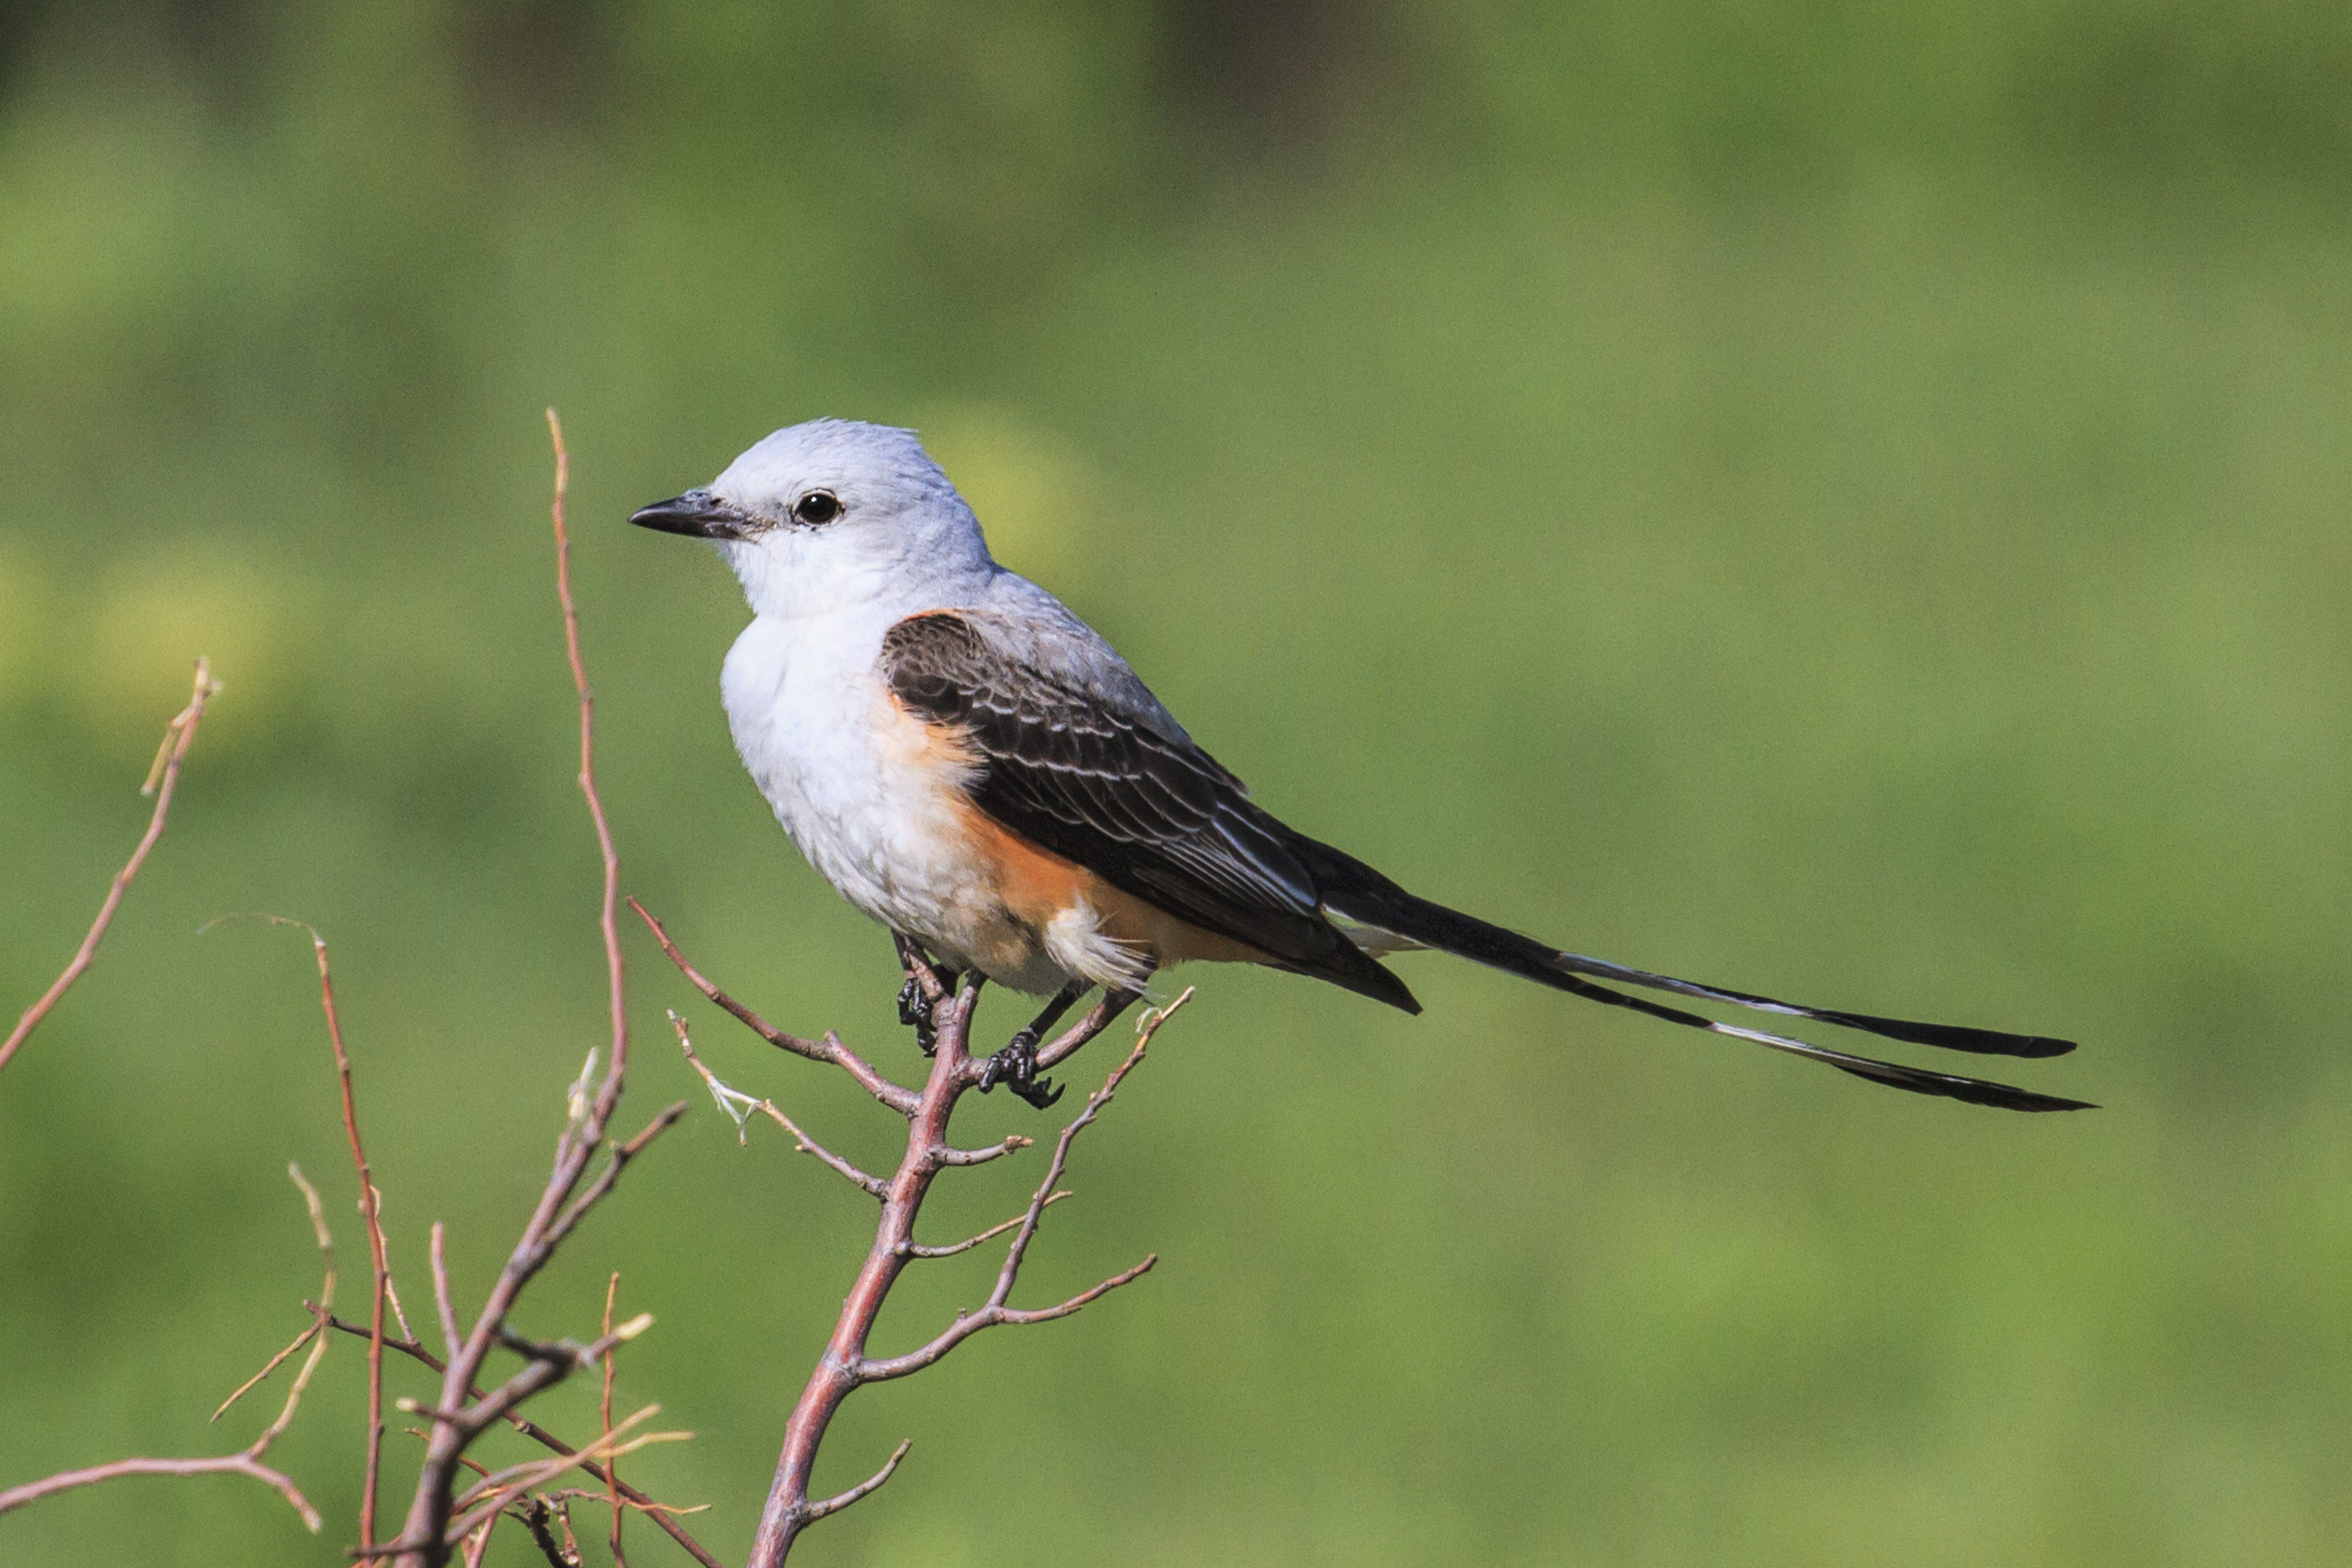
nature, branch, bird, wildlife, beak, fauna, vertebrate, finch, oklahoma, flycatcher, larrysmith, wichitamountains, old world flycatcher, perching bird, emberizidae, nightingale